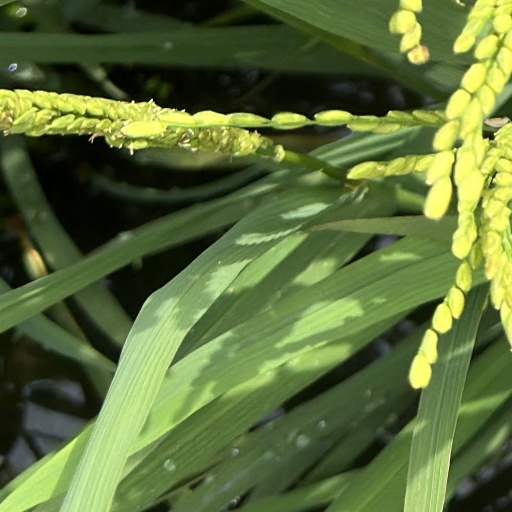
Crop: rice